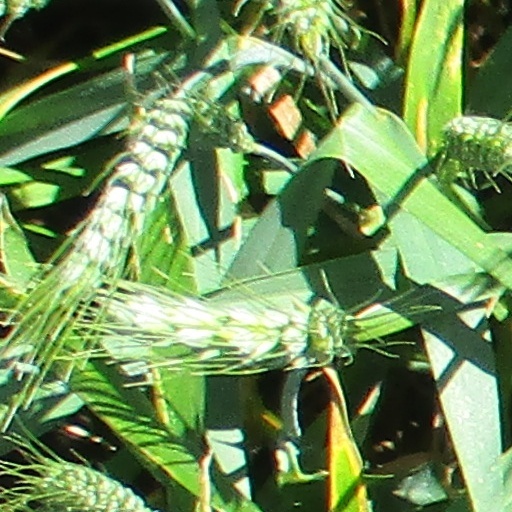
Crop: wheat